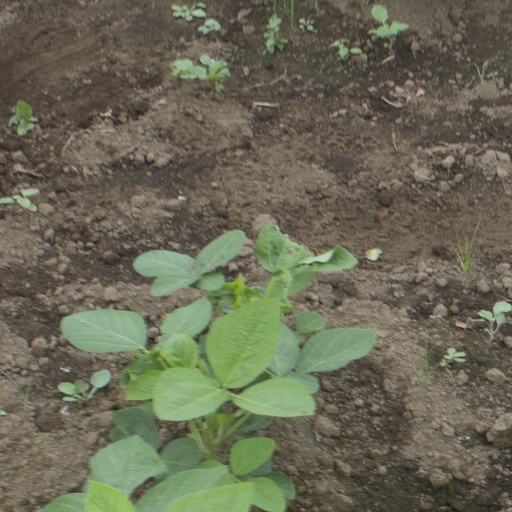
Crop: soybean